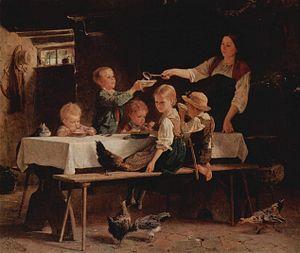
La cuisine est l'ensemble des techniques de préparation des aliments en vue de leur consommation par les êtres humains. La cuisine est diverse à travers le monde. Elle est l'un des éléments représentant la notion de terroir quand elle est le fruit des ressources naturelles et productions agricoles locales, des us et coutumes, de la culture et des croyances, du perfectionnement des techniques, des échanges entre peuples et cultures.
Marc Louis Benjamin Vautier, dit l'Aîné, ou plus simplement Benjamin Vautier, est un peintre suisse né à Morges le 27 avril 1829 et mort le 25 avril 1898 à Düsseldorf. Établi dans la capitale du Land de Rhénanie-du-Nord-Westphalie, il en devint l’un des maitres de l’école locale de peinture de genre. Il est l’arrière-grand-père de l’artiste Ben.